List of airports in Norway

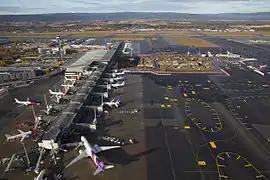
Oslo Airport, Gardermoen is the busiest airport in Norway

Norway has 98 airports which are certified or have been designated an International Civil Aviation Organization airport code (ICAO code). Forty-eight airports facilitate public flights, including one heliport, Værøy Heliport. Forty-five of these are owned by the government through its airport operator, Avinor. Scheduled airports are grouped into primary airports, which are sufficiently large to serve jetliners, and regional airports, which can only handle regional aircraft.